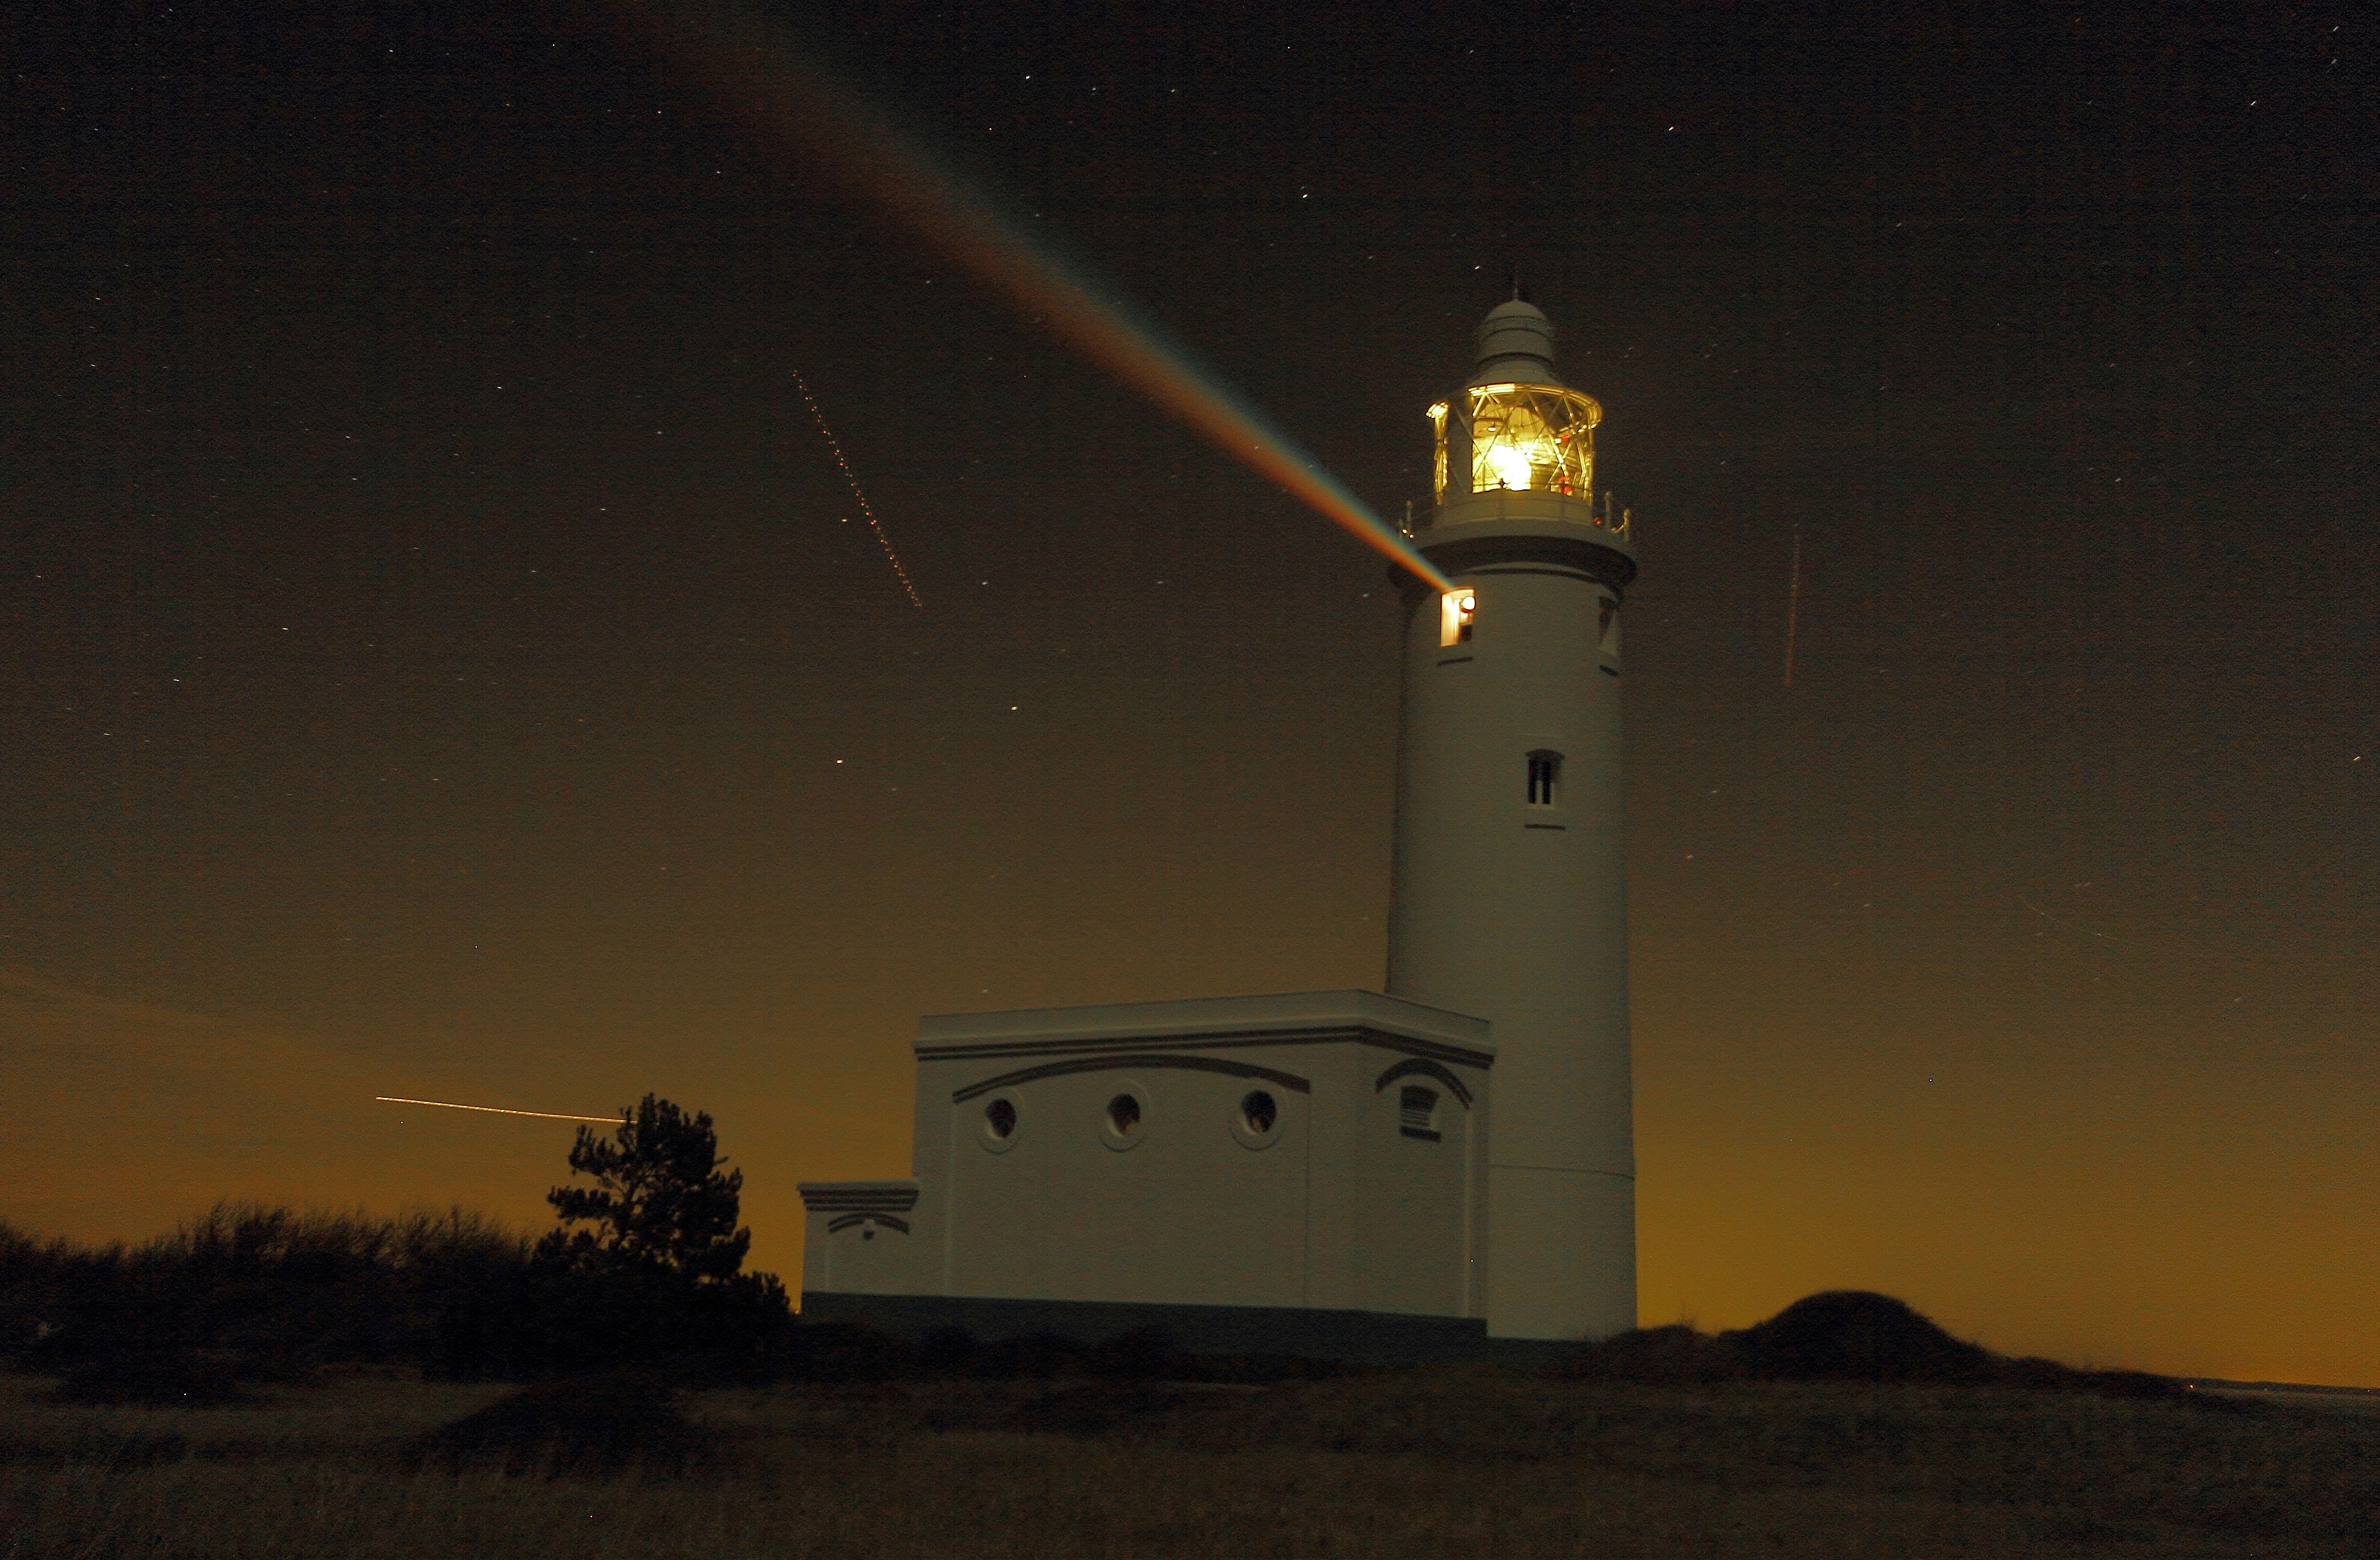
ocean, light, lighthouse, night, dawn, atmosphere, dusk, evening, tower, astronomical object, majak